Herbie Hancock

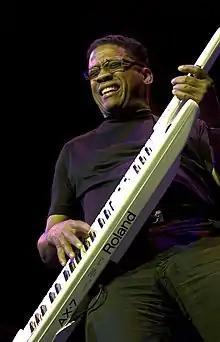
Hancock playing a Roland AX-7 keytar, at The Roundhouse in Camden, London, November 2006

In 2006, Sony BMG Music Entertainment (which bought out Hancock's old label, Columbia Records) released the two-disc retrospective "The Essential Herbie Hancock". This set was the first compilation of his work at Warner Bros., Blue Note, Columbia and Verve/Polygram. This became Hancock's second major compilation of work since the 2002 Columbia-only "The Herbie Hancock Box", which was released at first in a plastic 4 × 4 cube then re-released in 2004 in a long box set. Also in 2006, Hancock recorded a new song with Josh Groban and Eric Mouquet (co-founder of Deep Forest), "Machine", which featured on Groban's album "Awake". Hancock also recorded and improvised with guitarist Loueke on Loueke's 1996 debut album "Virgin Forest", on the ObliqSound label, resulting in two improvisational tracks – "Le Réveil des agneaux (The Awakening of the Lambs)" and "La Poursuite du lion (The Lion's Pursuit)".